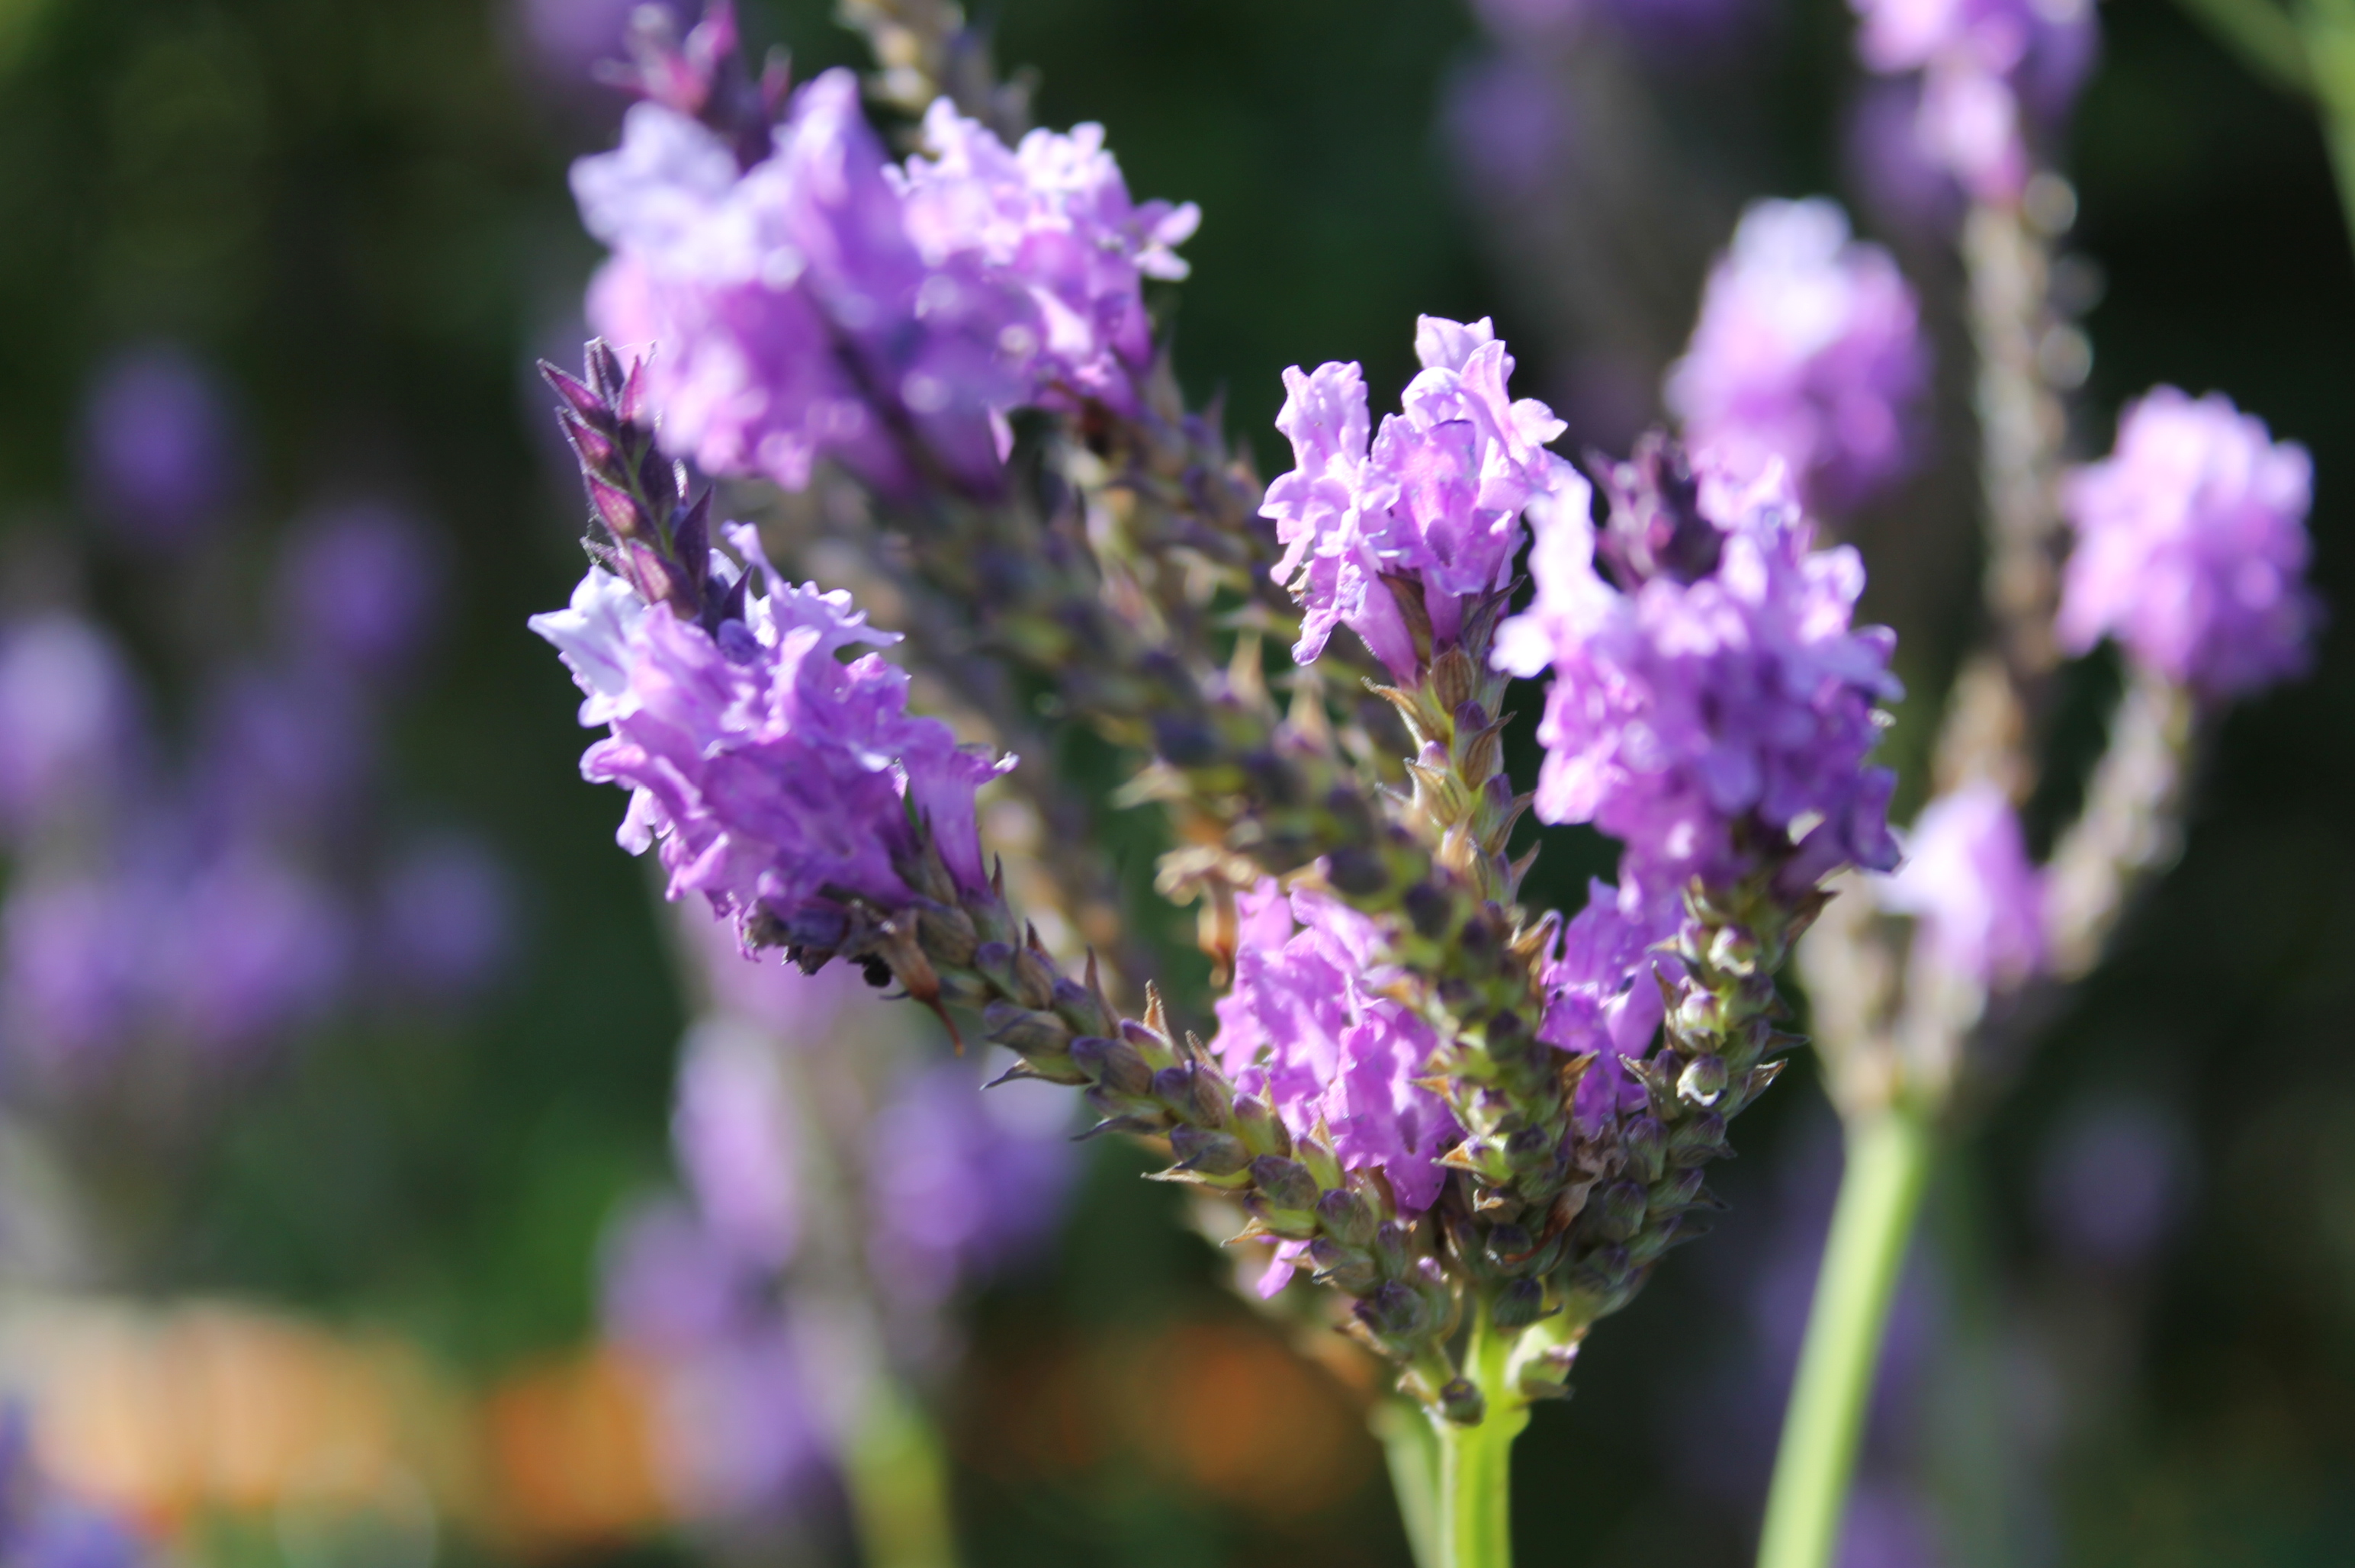
garden, plants, flower, flowering plant, lavender, purple, plant, english lavender, violet, lavandula dentata, lilac, annual plant, verbena family, buddleia, french lavender, verbena, petal, violet family, loosestrife and pomegranate family, Fernleaf lavender, nepeta, ironweed, perennial plant, viola